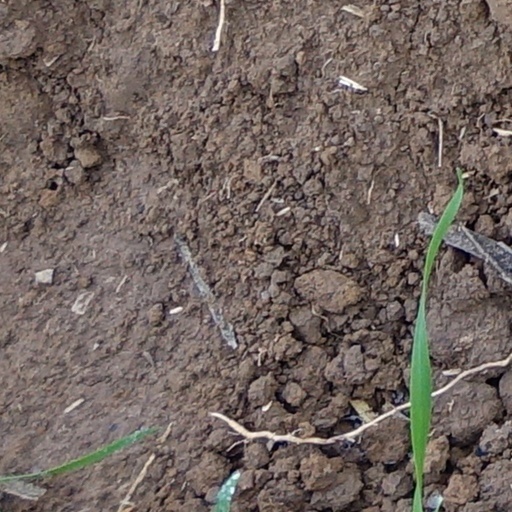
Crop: wheat